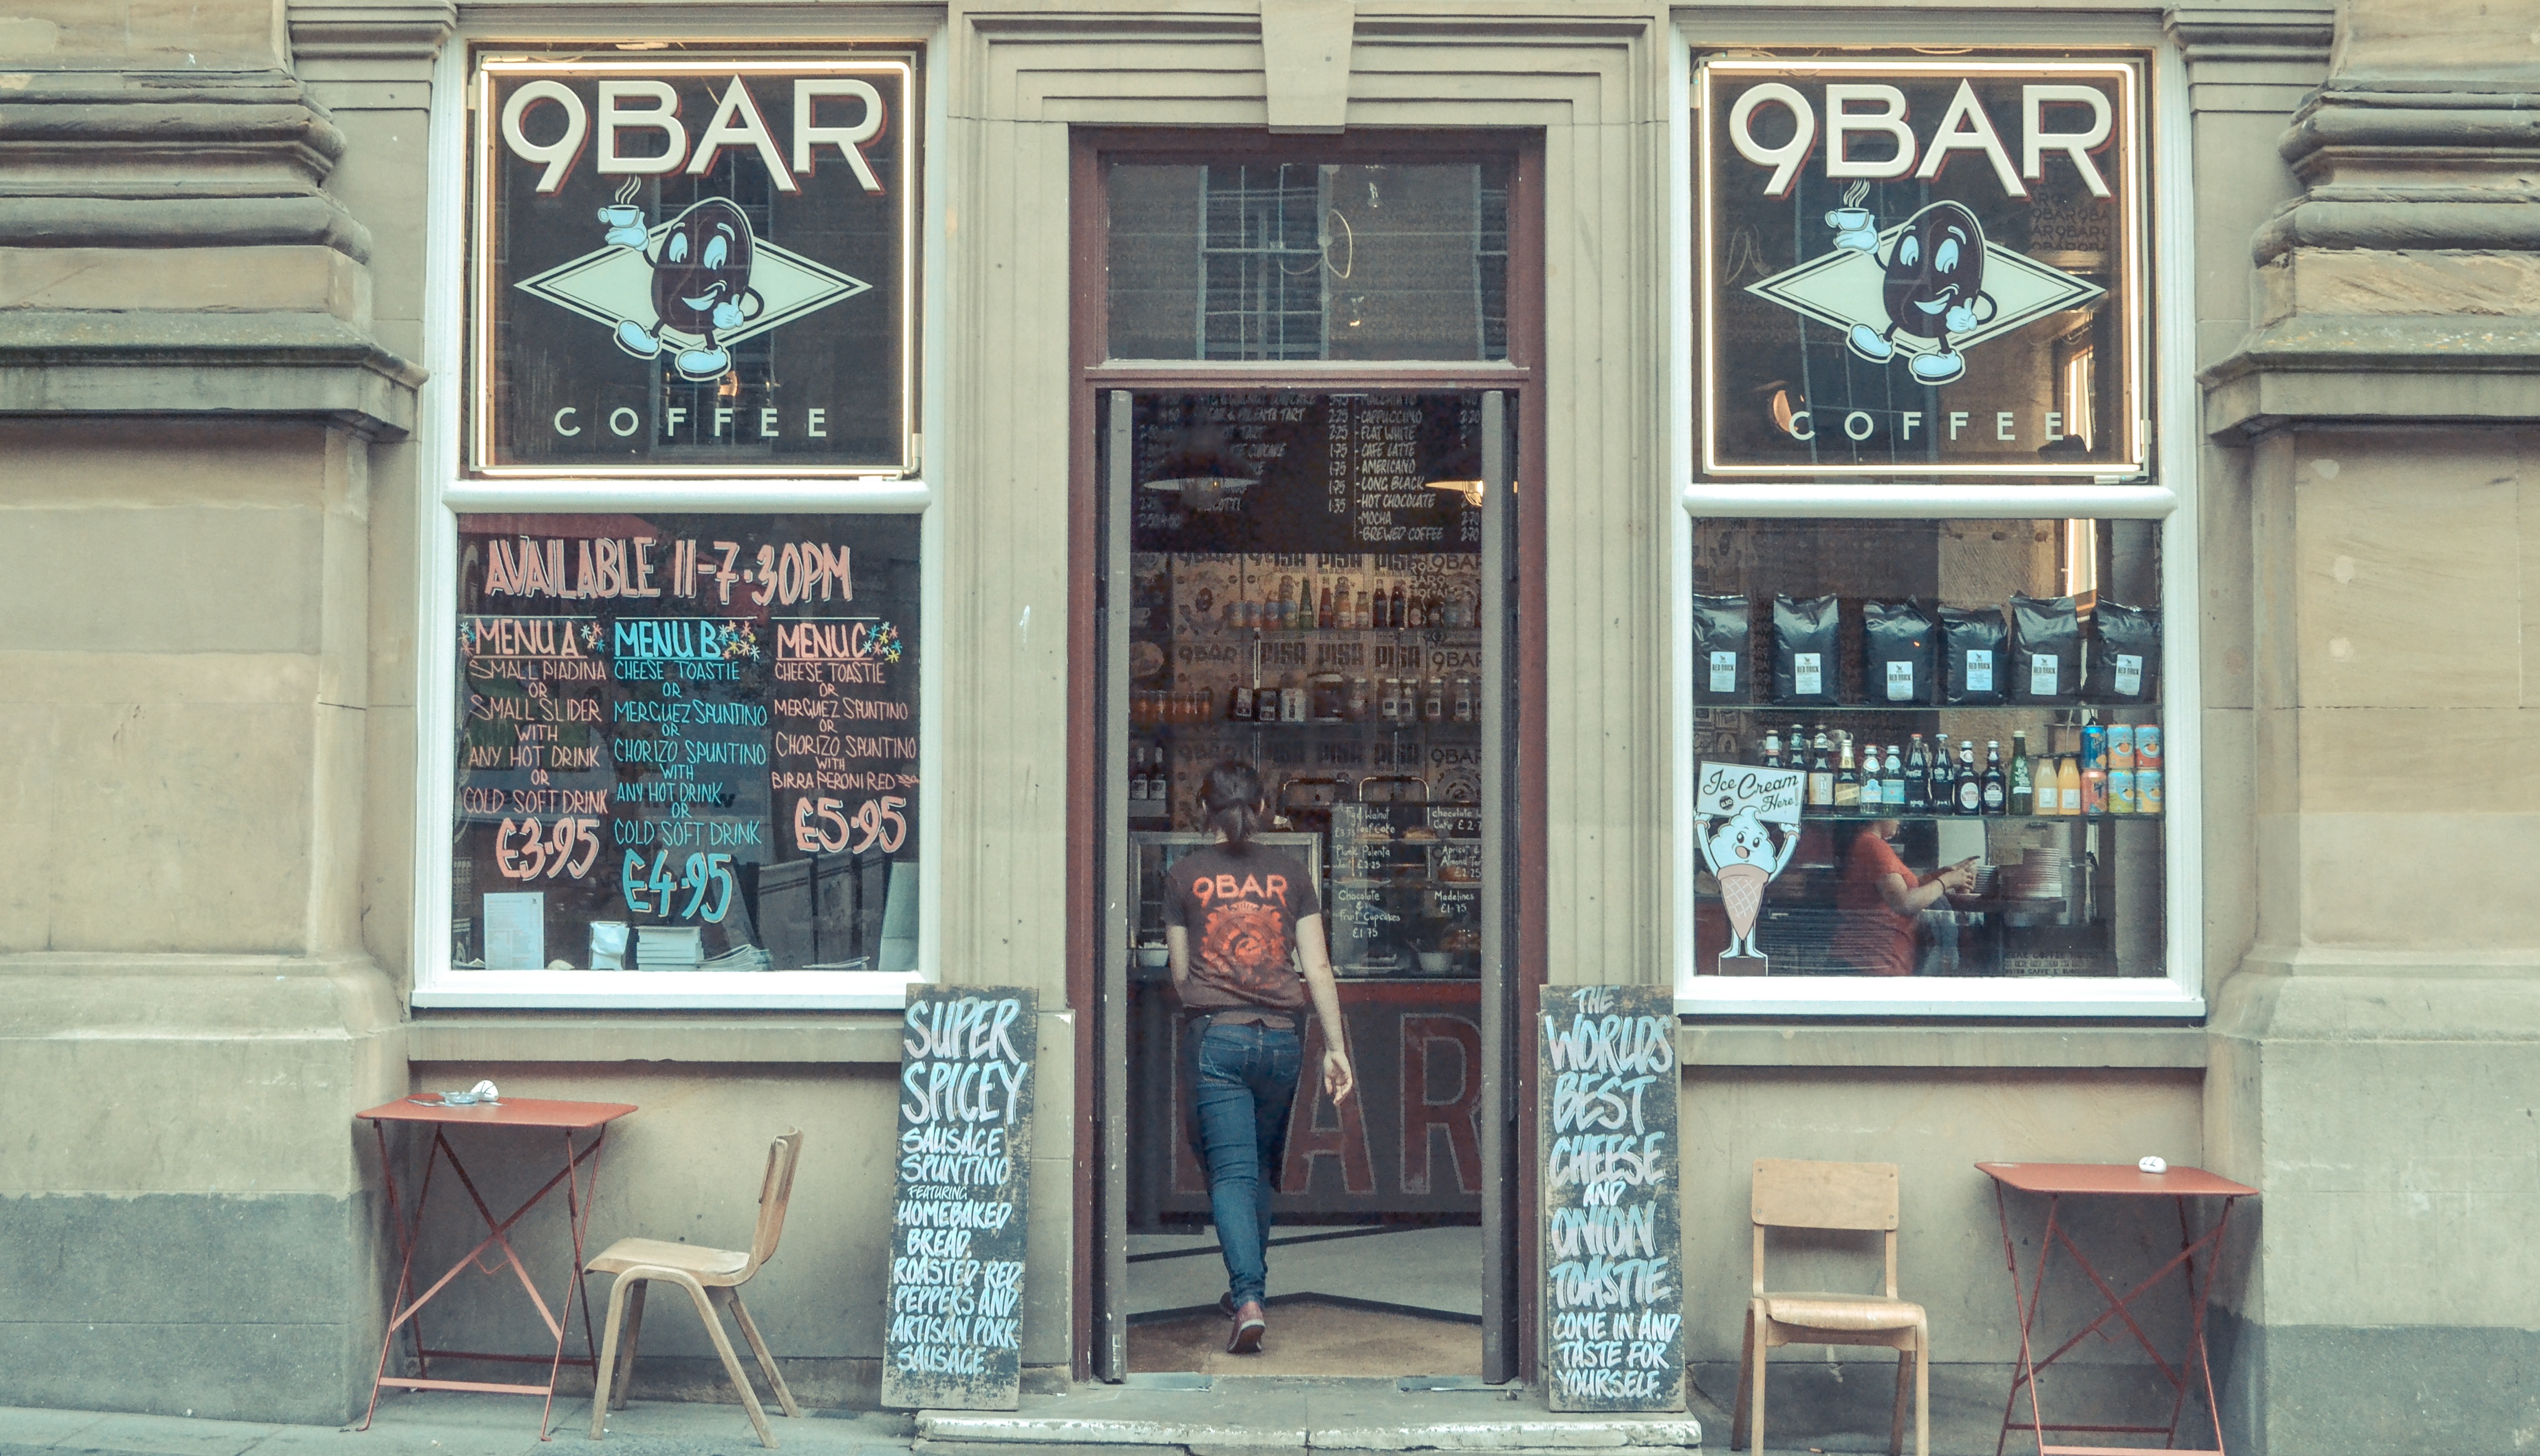
window, building, facade, door, interior design, art, design, tourist attraction, urban area, display window